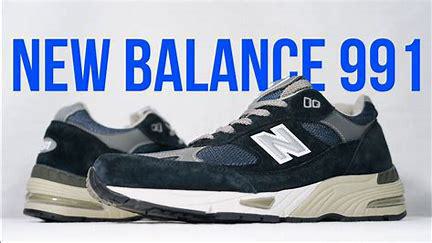
Brand: New
Model: Balance New Balance 991 Made In England Marathon